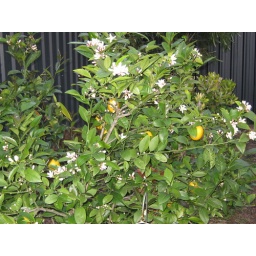
lemon tree in blossom